Battle of Kletsk (1706)

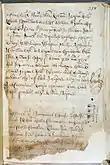
Letter to Czar Peter from Nepljujev

The German mayor of Kletsk, Johan Heinrich Cibinski, later announced that he had counted and buried 2,025 dead Russian or Cossack soldiers lying inside the city of Kletsk, but that there should be at least as many bodies again lying around the outskirts, and in the fields, forests and swamps. The Swedish casualties were 15 killed and 16 wounded. The Russians, however, had lost at least 4,000 men dead and 71 captured, including a Colonel, Petro Pryma. In addition, four cannons, 16 standards and 2,000 horses were lost to the Swedes. On 17 May the Swedish king Charles XII visited the battlefield and noted that the victory was larger than he had initially thought.